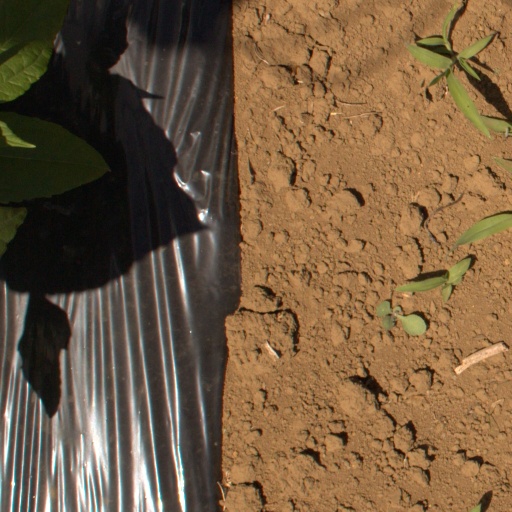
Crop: Jerusalem artichoke